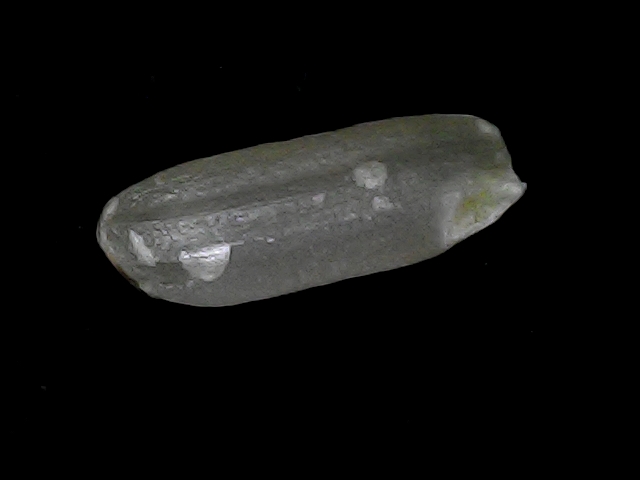
Rice variety: BD30